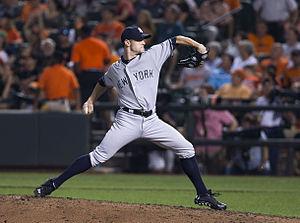
David Alan Robertson est un lanceur de relève droitier des Phillies de Philadelphie de la Ligue majeure de baseball.